Sverre Haugli (born 1982)

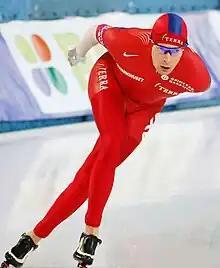
10 000 meter, World Allround Championships 2009

Sverre Haugli (born 2 October 1982) is a Norwegian long track speed skater who participates in international competitions.